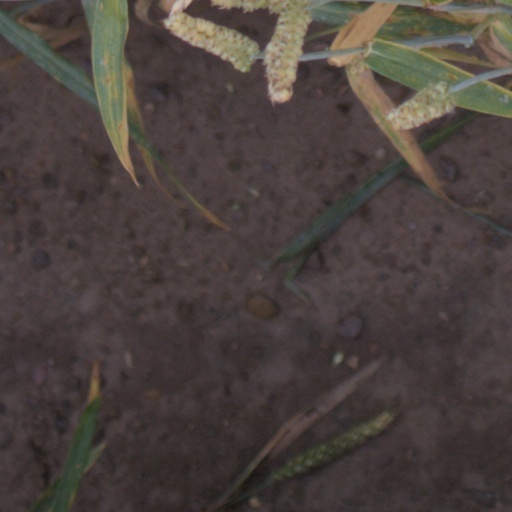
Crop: wheat